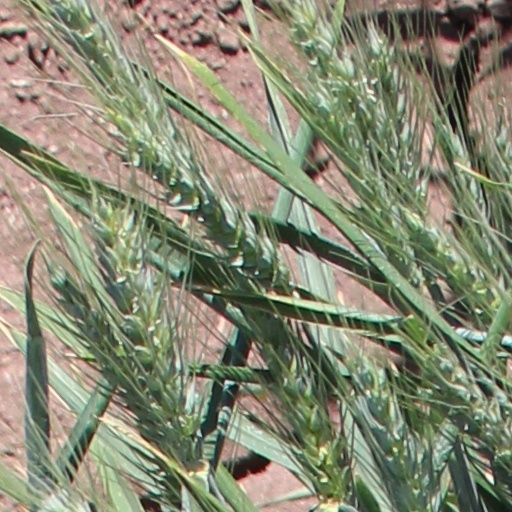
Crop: wheat